Jenny Agutter

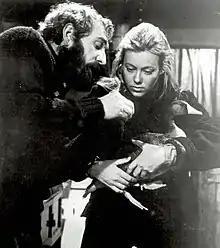
Agutter and Richard Harris in "The Snow Goose" (1971)

Agutter became known to television audiences for her role in the twice-weekly BBC series "The Newcomers". (She played Kirsty, the daughter of the new managing director of Eden Brothers, the fictional firm that is at the centre of the series.) Agutter could appear only during school holidays. At this stage of her career, she was listed in credits as “Jennifer”. In 1966, she portrayed a ballet pupil in Disney's film "Ballerina". In 1968, she was featured in the lavish big-budget 20th Century Fox film musical "Star!" which featured Julie Andrews as Gertrude Lawrence; Agutter played Lawrence's neglected daughter Pamela. Later, she played Roberta in a BBC adaptation of "The Railway Children" (1968) and in Lionel Jeffries's 1970 film of the book. She followed this with a more serious role in the thriller "I Start Counting" (1969). She also won an Emmy as supporting actress for her television role as Fritha in a British television adaptation of "The Snow Goose" (1971).